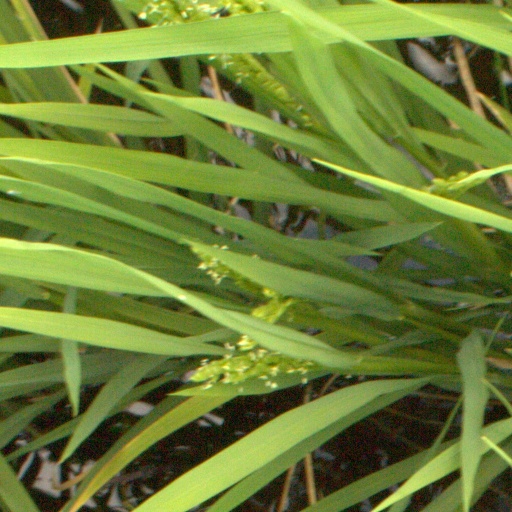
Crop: rice